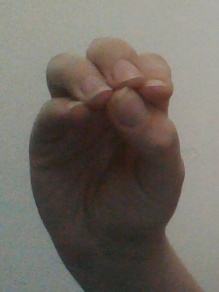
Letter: ha